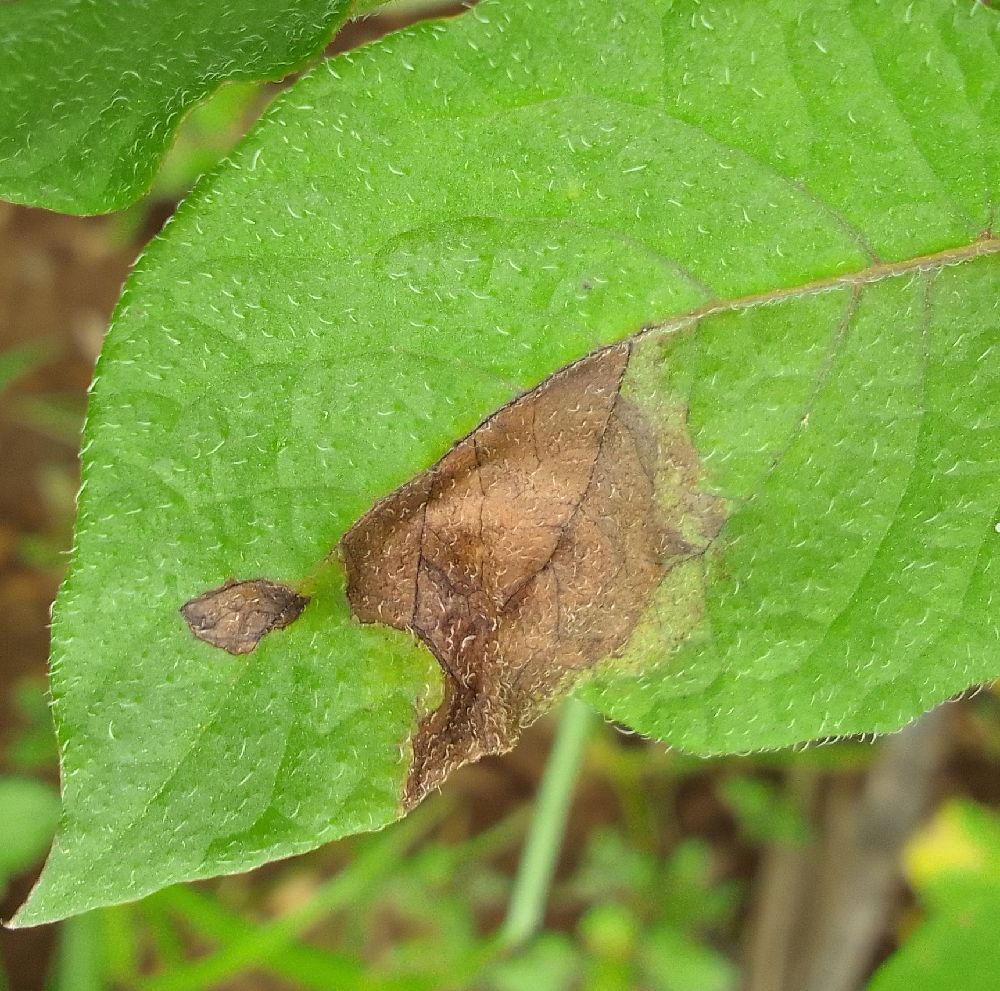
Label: Late blight